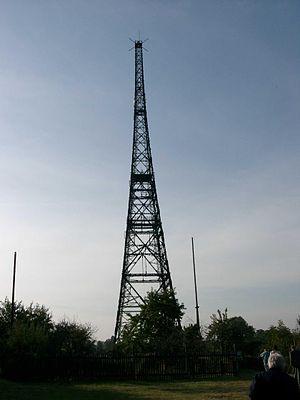
La tour de Gliwice. Polski: Muzeum w Gliwicach - Oddział Radiostacja gliwicka. Italiano: La torre radio di Gliwice (2005). La torre radio di Gliwice (2005).
La tour hertzienne de Gliwice est une station de relais de radio à Gliwice en Pologne, près de la route de Tarnogórska. C'est une construction de 118 mètres de haut, élevée en bois de mélèze. Après la démolition de la tour radio en bois d'Ismaning en mars 1983, c'est peut-être la seule tour de transmission en bois dans le monde.